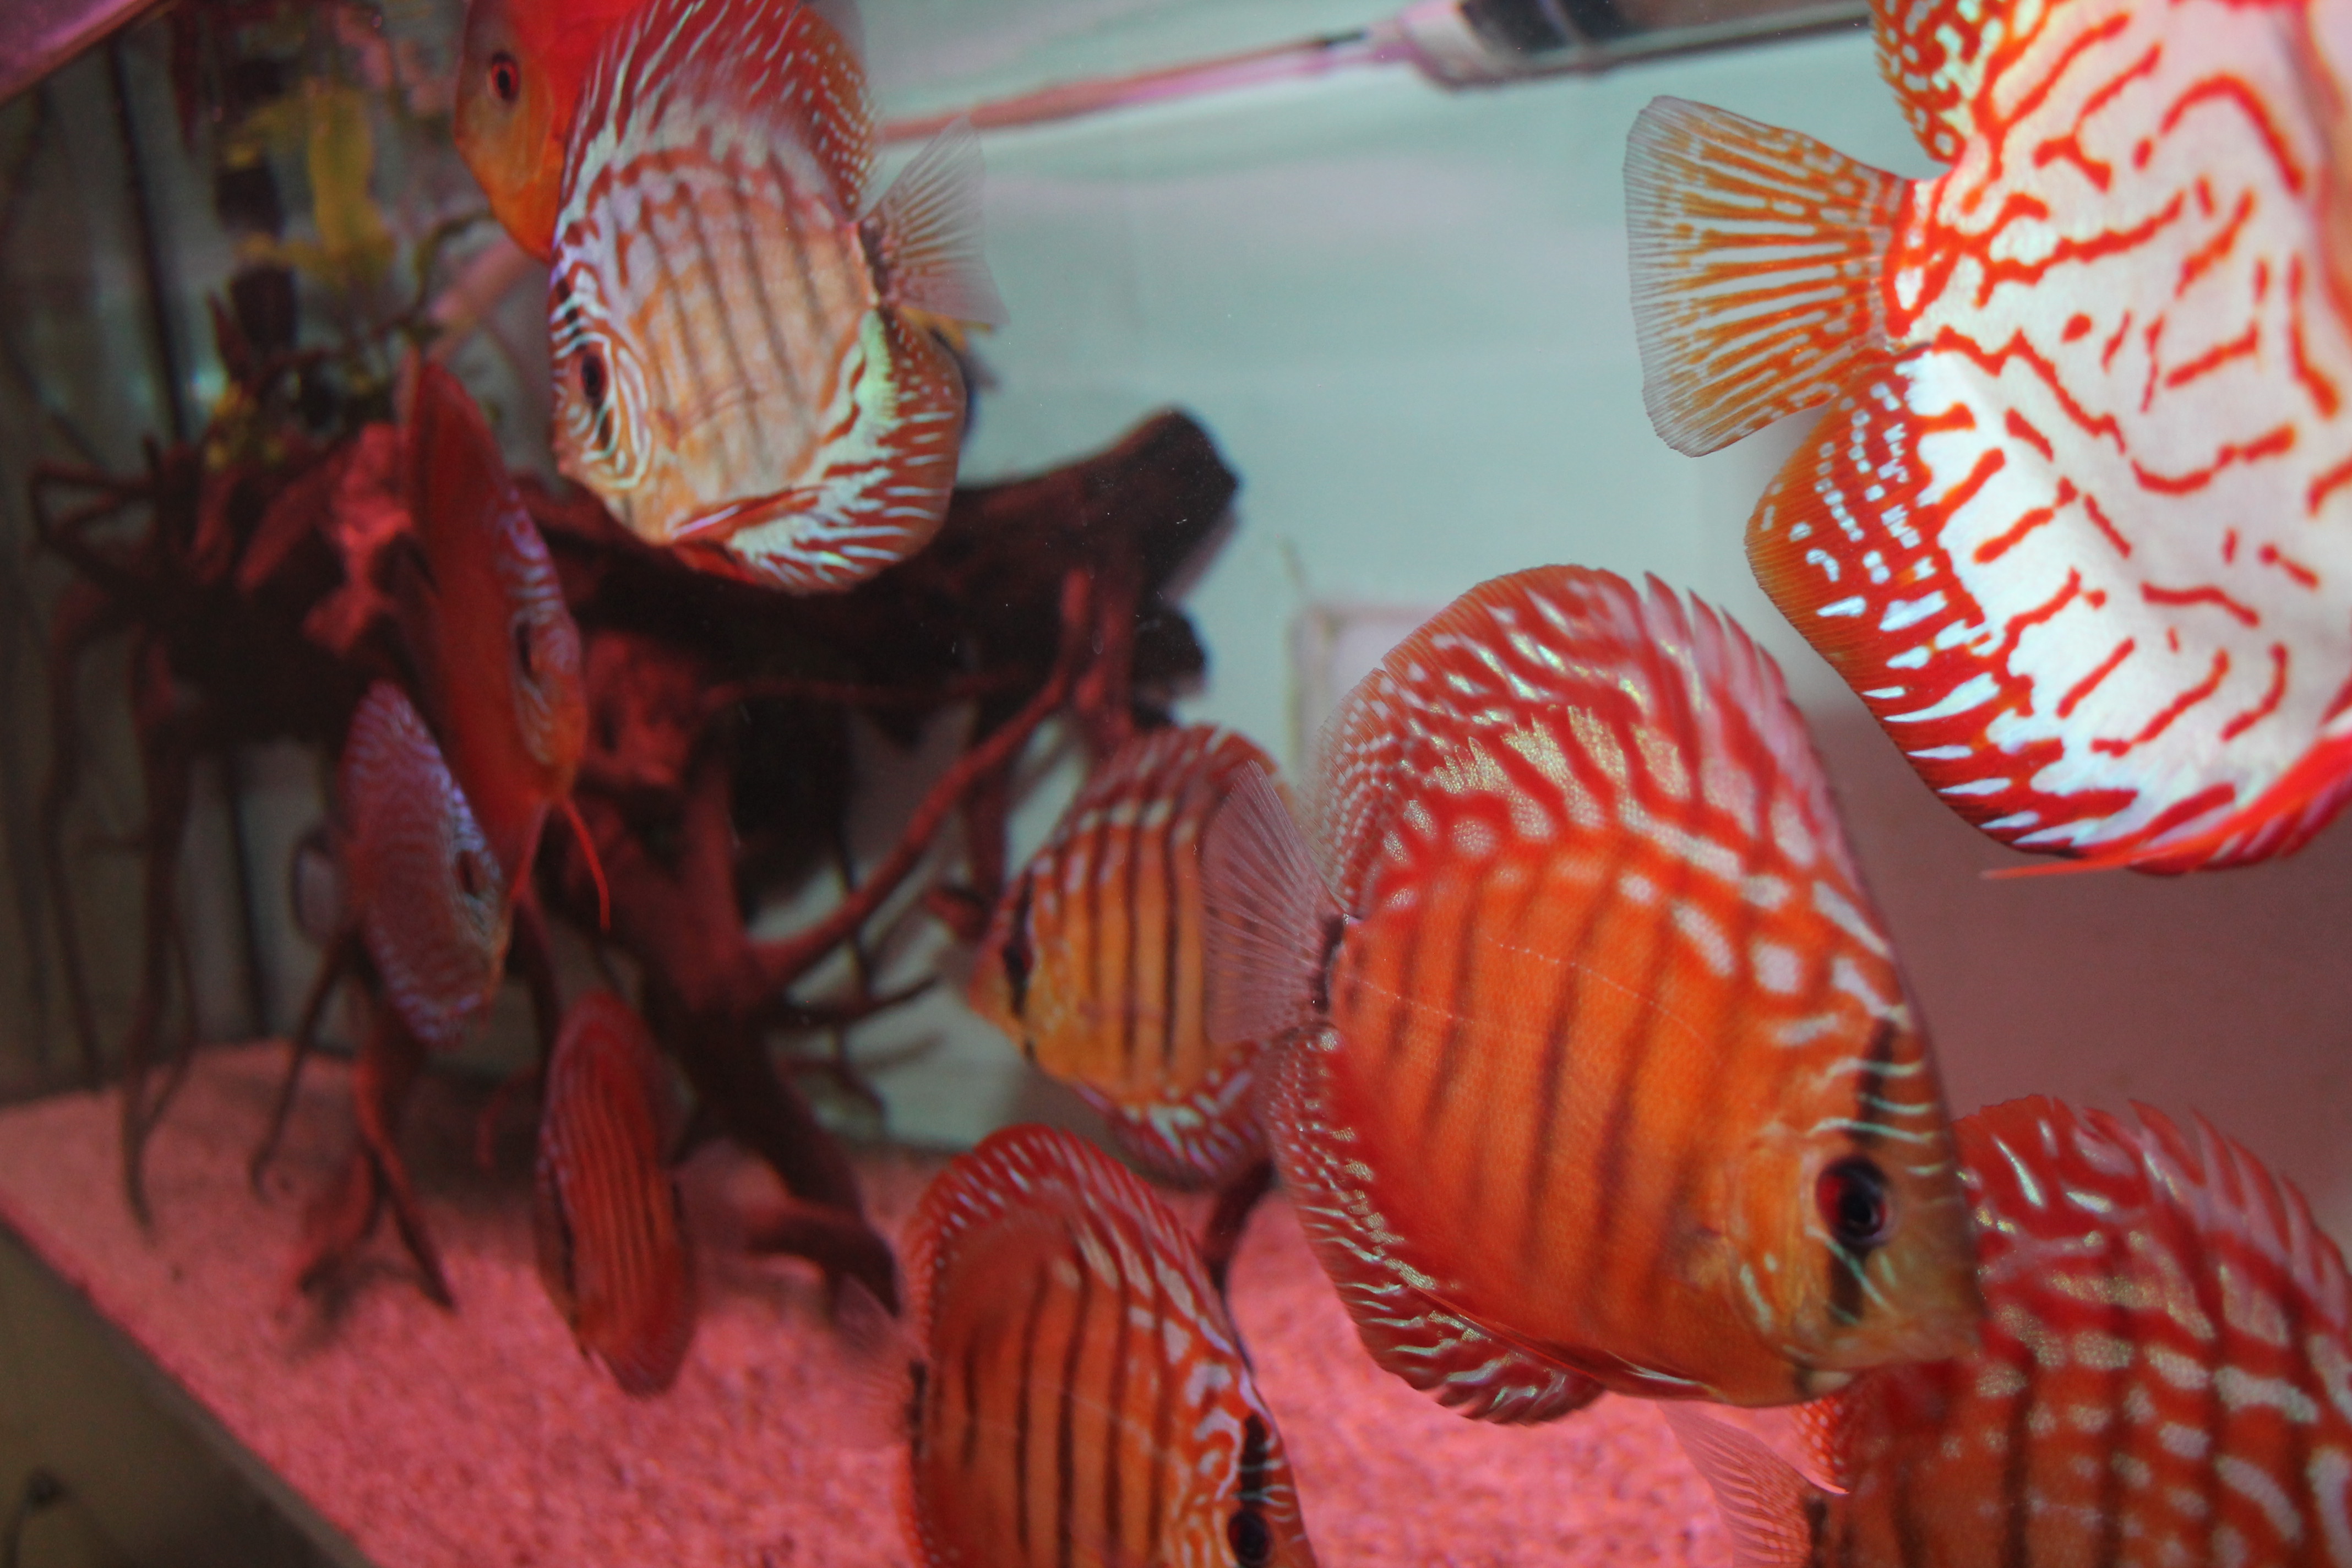
discus, pink, marine biology, fish, organism, underwater